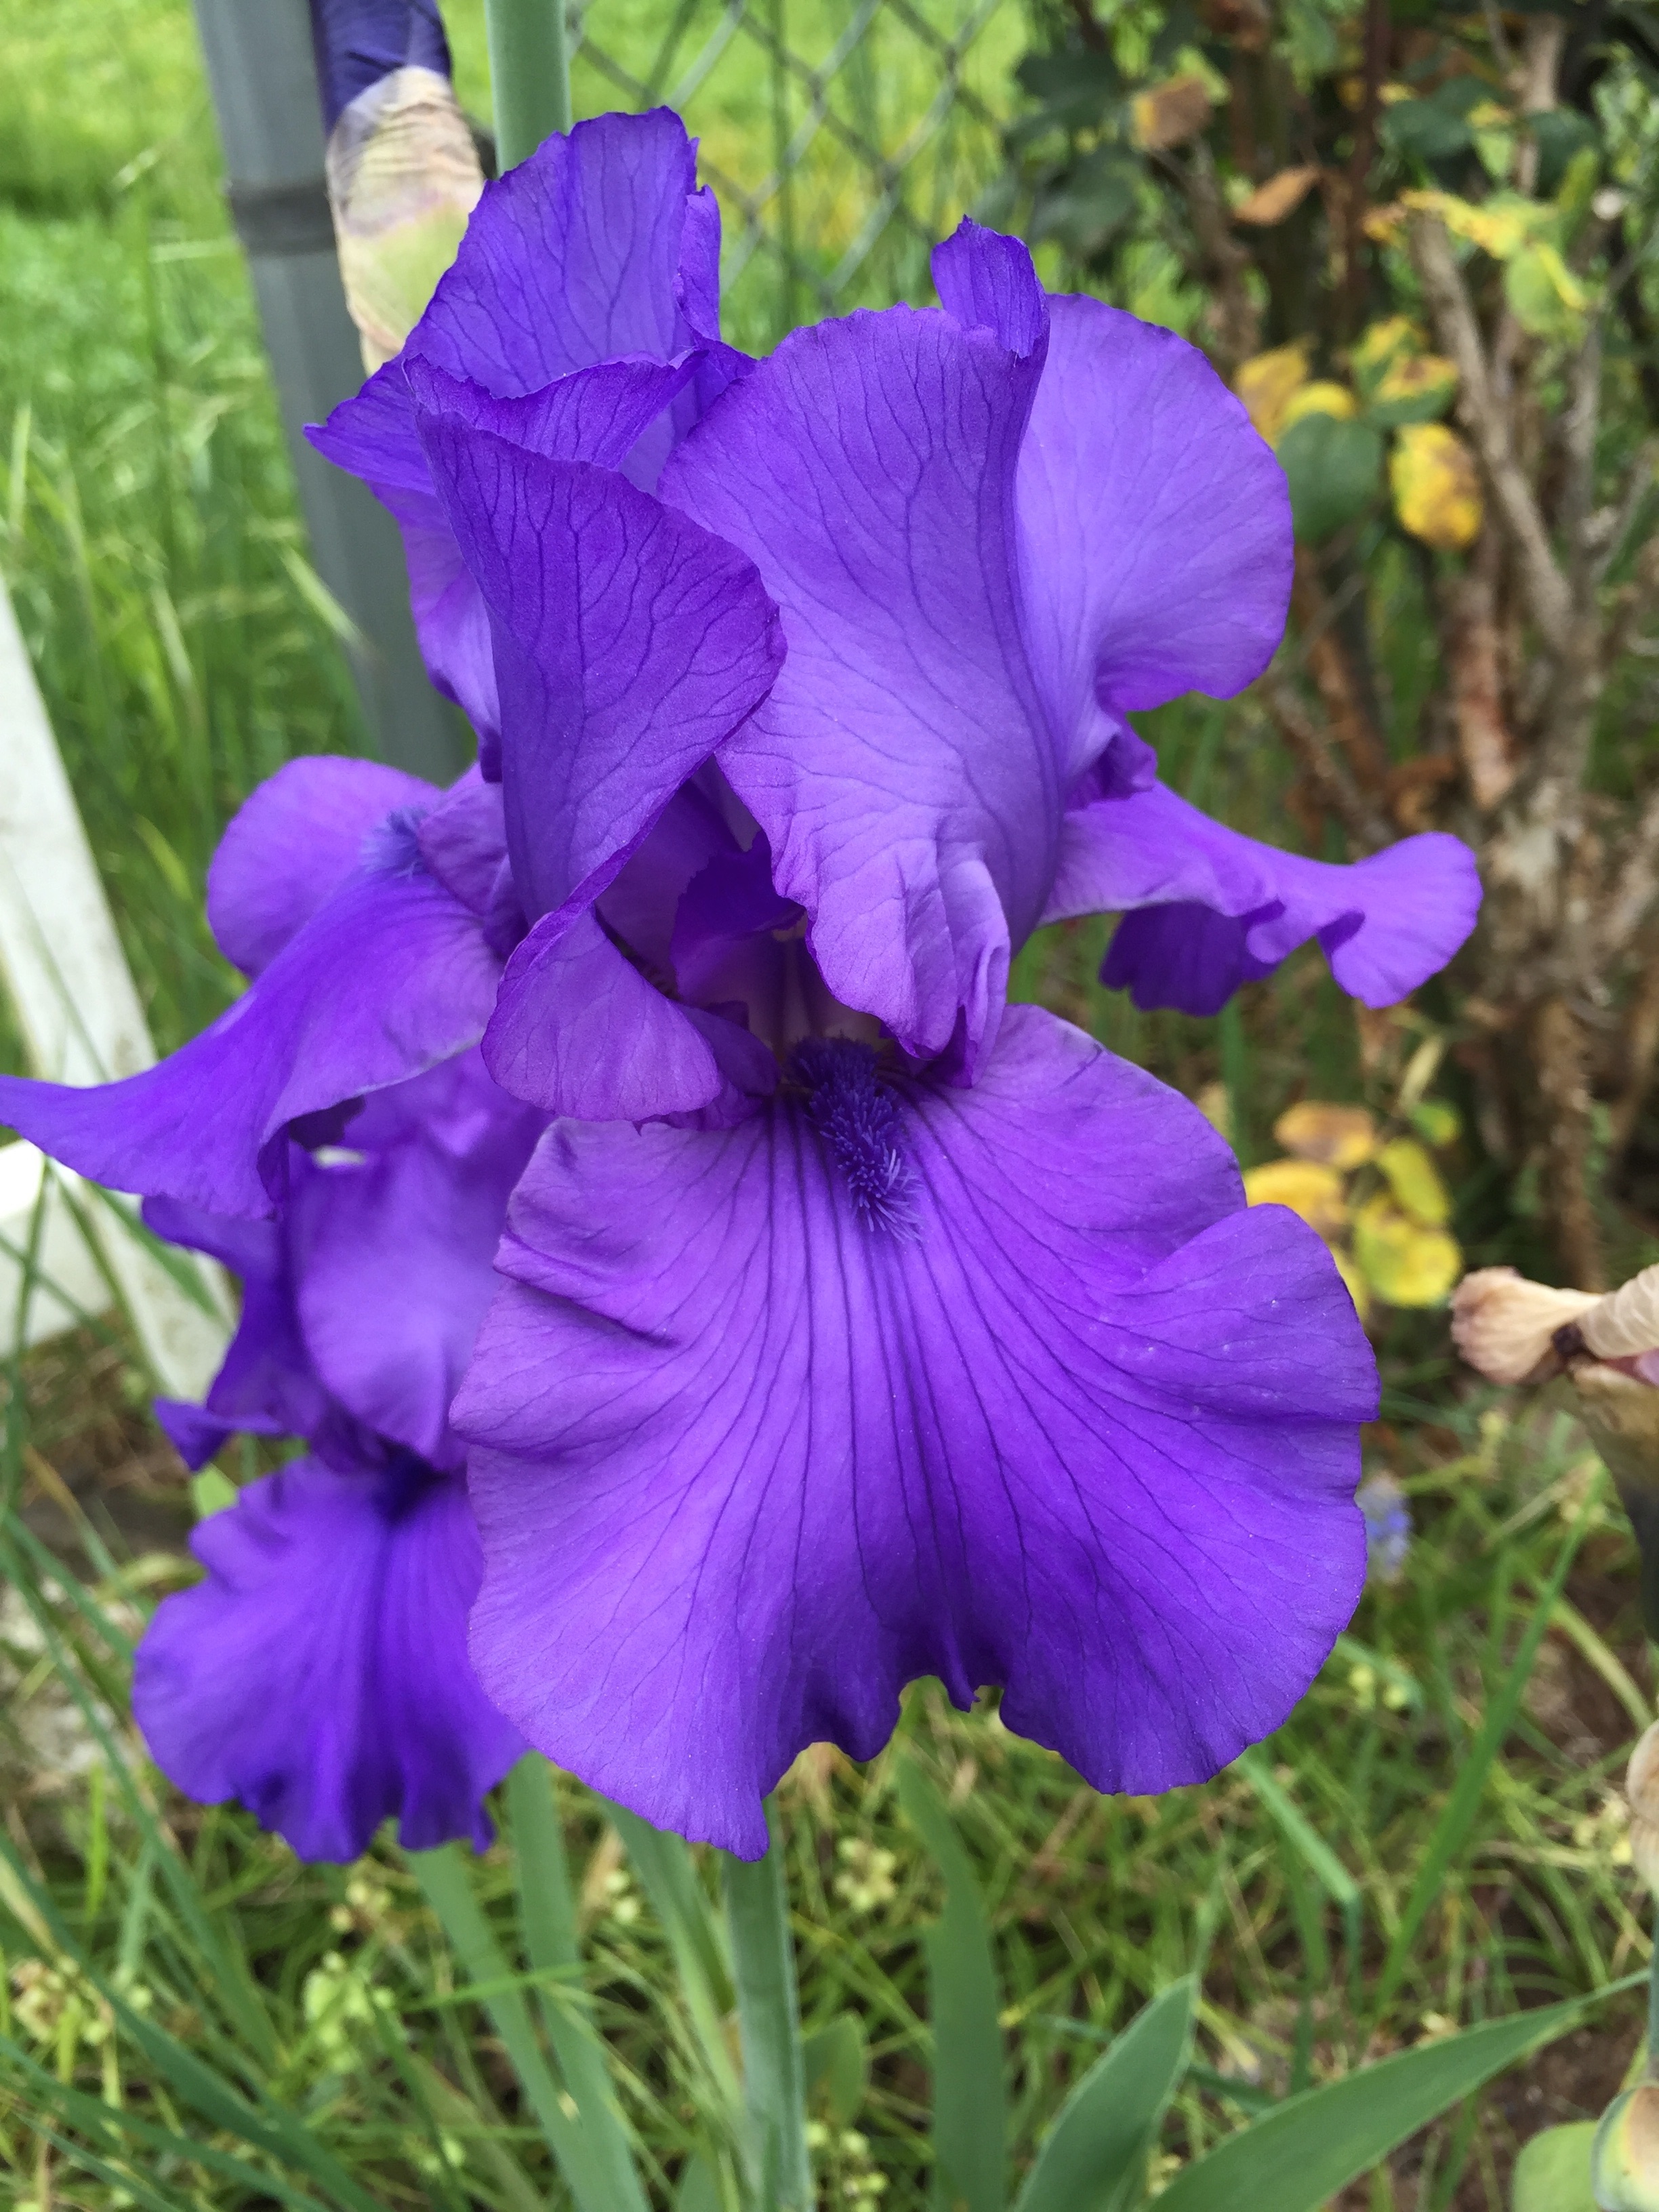
flower, iris, plant, flora, iris family, botany, land plant, iris versicolor, flowering plant, eye, petal, gladiolus